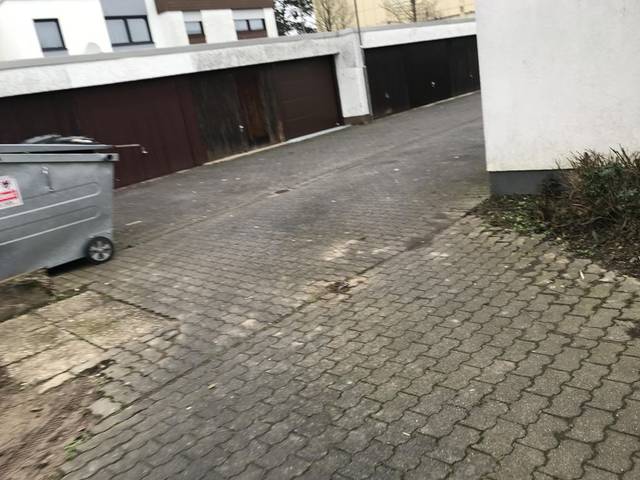
Region: Germany
Coordinates: 50.599, 8.66